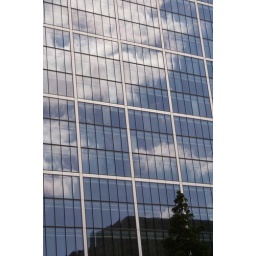
The clouds reflecting from a glass building in Canary Wharf.